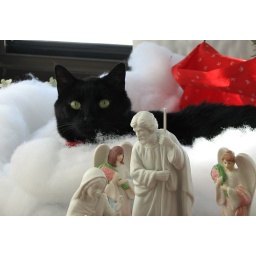
My mom's cat Buddy. He loves the faux snow under the tree !